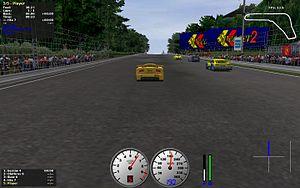
TORCS est un jeu vidéo libre de course automobile en trois dimensions pour ordinateur.